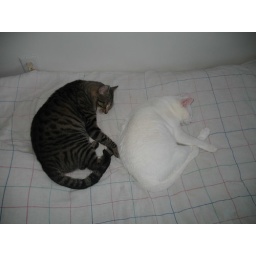
My two cats taking over my bed